Pon Manickavel (film)

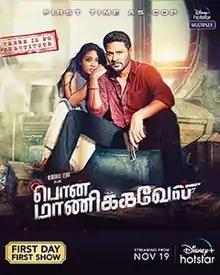
Official release poster

Pon Manickavel is a 2021 Indian Tamil-language action thriller film directed by A. C. Mugil of "Kandaen" fame. The film stars Prabhu Deva and Nivetha Pethuraj in lead roles. Music is scored by D. Imman. It is the 50th film of Prabhu Deva. The film was released on 19 November 2021. The film also marks the final film appearance of actor and director Mahendran, before his death on 2 April 2019. The film received negative reviews from critics.